Upton Cow Down

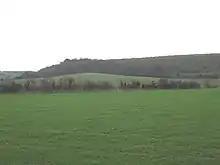
Upton Cow Down

Upton Cow Down is a 16.4 hectare biological Site of Special Scientific Interest in Wiltshire. The down is an area of chalk grassland on the western edge of Salisbury Plain. It lies one mile south of the town of Westbury, above the village of Upton Scudamore.